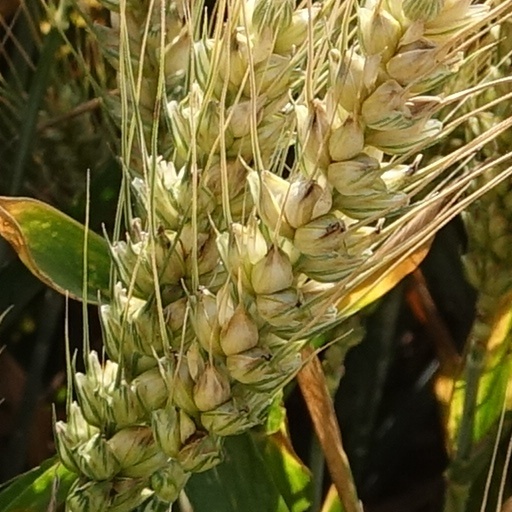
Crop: wheat